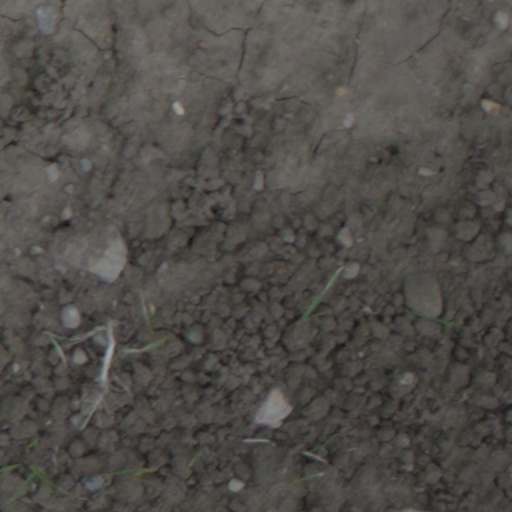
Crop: wheat